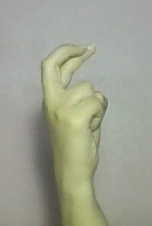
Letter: zay